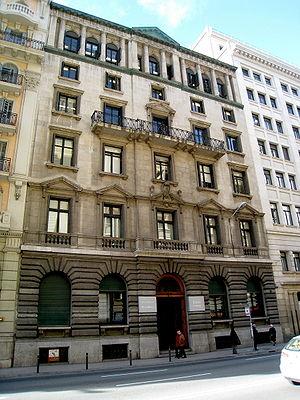
La Via Laietana est une avenue de Barcelone qui relie l'eixample au port en traversant la Vieille-ville de Barcelone. Elle reprend le nom des premiers habitants ibériques de la zone les Laietans.